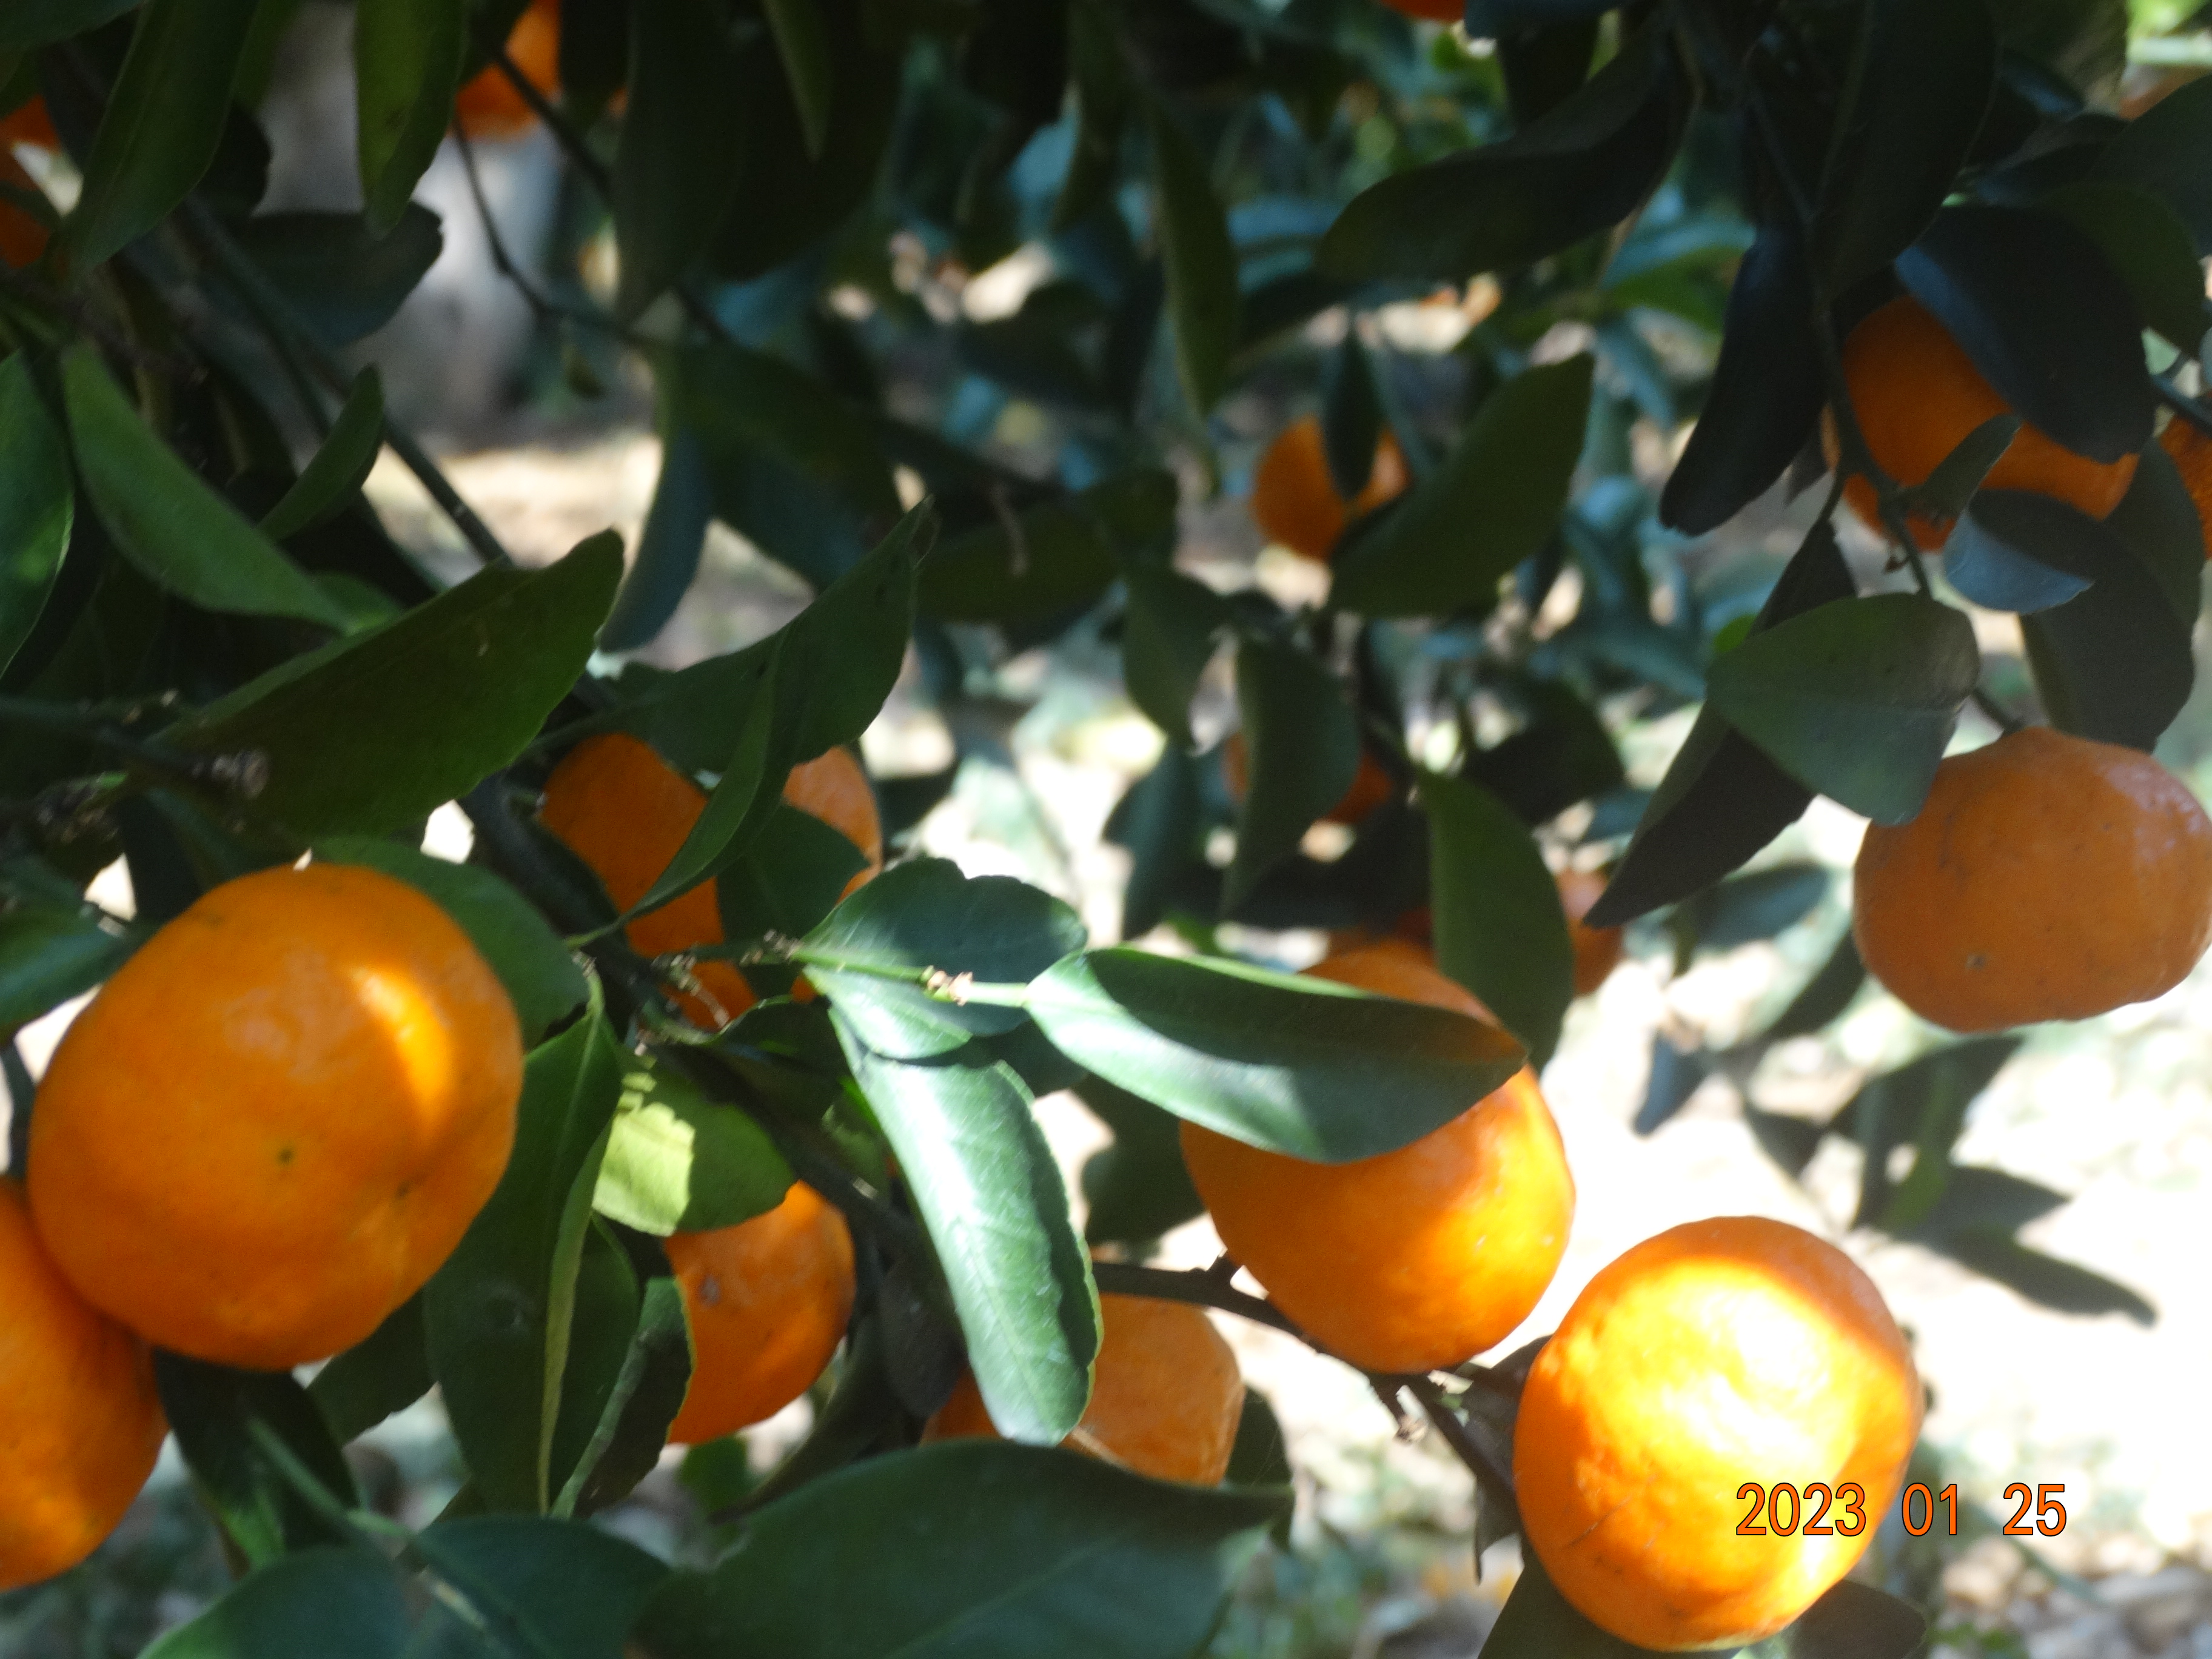
Citrus fruit variety: ponkan